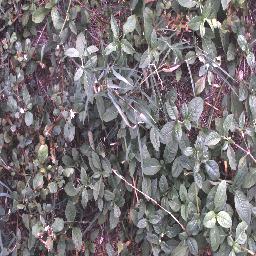
Label: negative